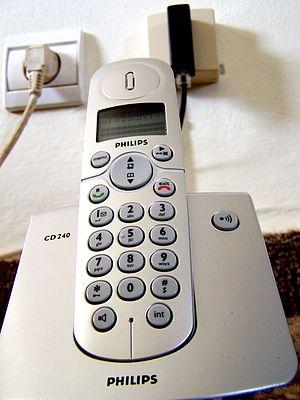
La norme DECT est une norme de téléphonie sans fil, destinée aux particuliers et aux entreprises. Elle utilise une technologie radio sur la gamme de fréquences 1 880 à 1 920 MHz. DECT est une technologie européenne, présentée initialement sous l'appellation Digital European Cordless Telephony, par l'Institut Européen de Normes de Télécommunication qui publie les spécifications détaillées ; la marque est déposée.